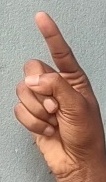
ASL sign: Z